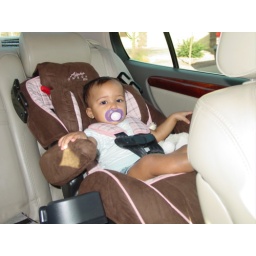
starting the road trip to LA in my new car seat